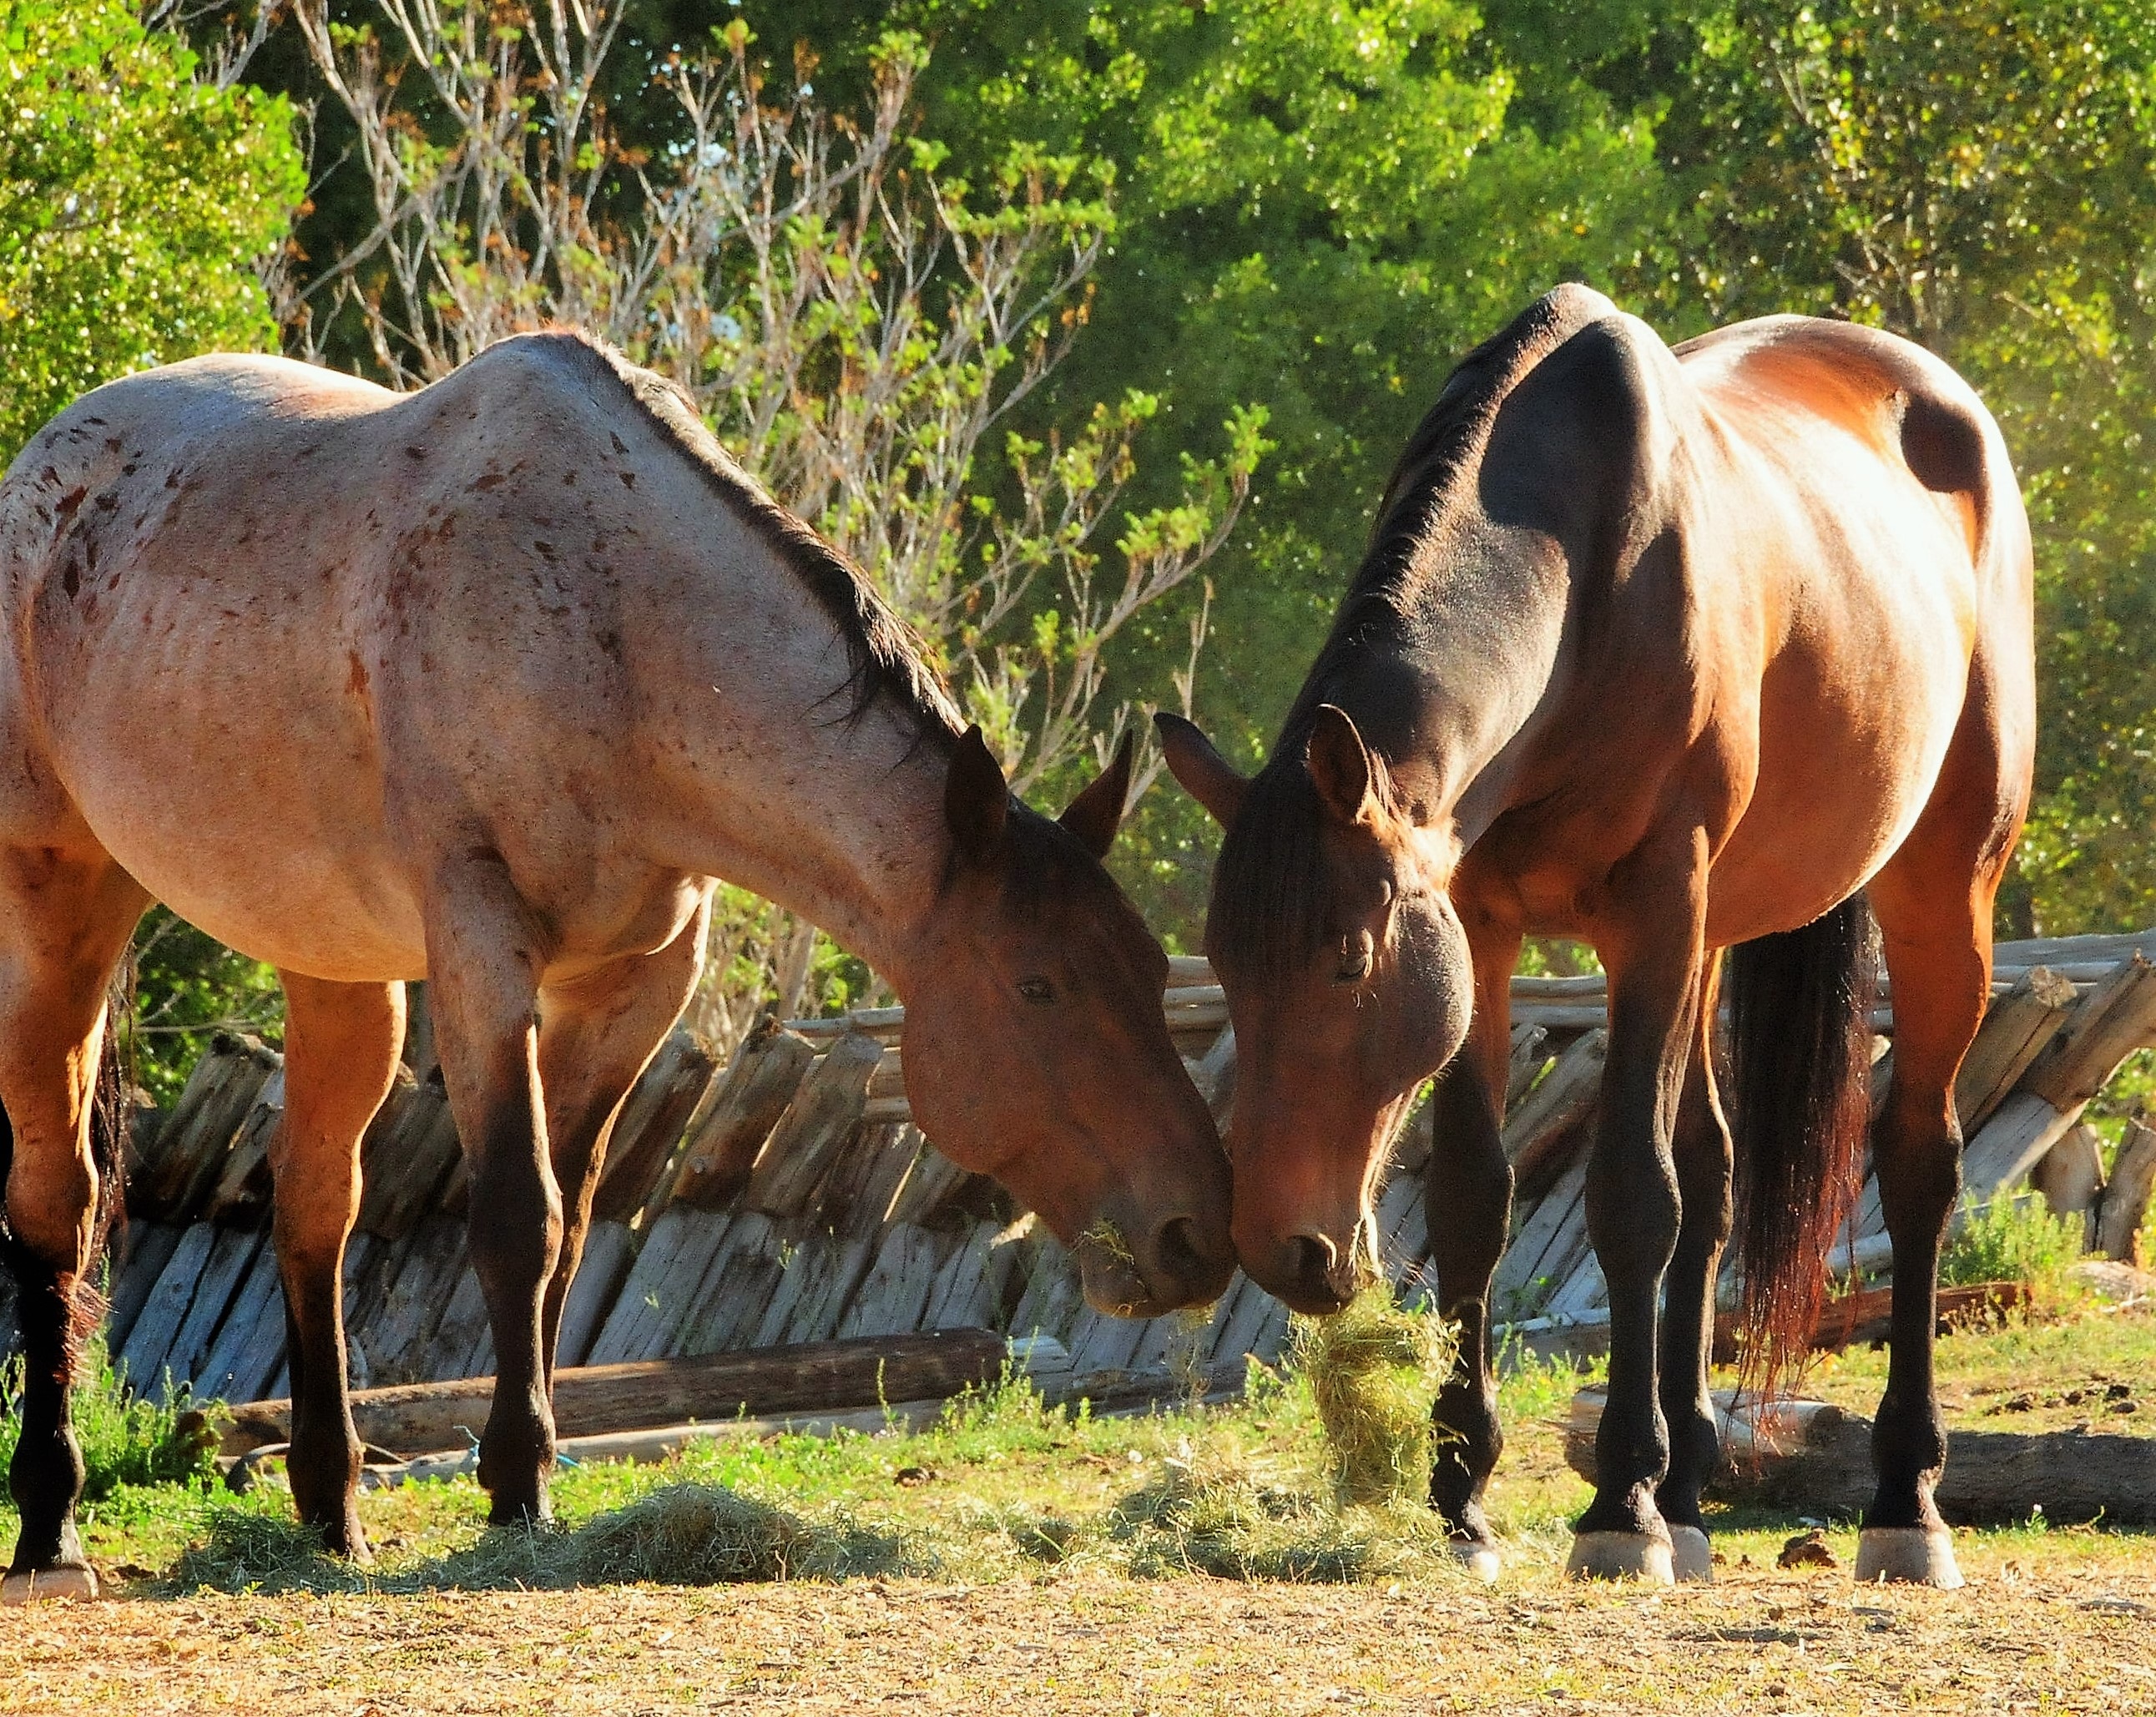
grass, farm, meadow, wildlife, herd, pasture, grazing, ranch, horse, mammal, stallion, fauna, equestrian, stable, equine, horses, mare, foal, rural area, pack animal, horse like mammal, mustang horse